Federal University of Rio de Janeiro

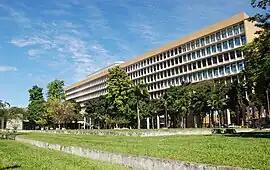
The Rectory building, designed by architect Jorge Machado Moreira and finished in 1957, was awarded in the same year at the IV "Bienal Internacional de Arte de São Paulo". Its gardens were designed by Roberto Burle Marx.

The Federal University of Rio de Janeiro is an autarchy and a public institution linked to the Ministry of Education (MEC). Its administration is commanded by the "superior councils": the "Conselho Universitário" (University Council), the highest decisional authority, presided by the "reitor" (rector); the "Conselho de Curadores" (Curators Council), responsible for the financial books and budgetary matters, also under rectorship rule; the "Conselho de Ensino de Graduação" (Undergraduate Council), responsible for admission to undergraduate course and other undergraduate affairs, presided by the pro-rector of graduation; and the "Conselho de Ensino para Graduados" (Graduate Council), responsible for research activities and post-graduation courses, presided by the pro-rector of post-graduation and research.